Osbert Parsley

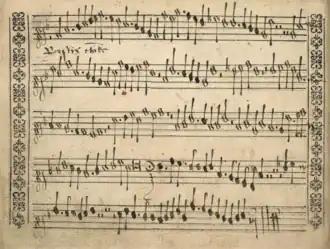
manuscript page from a composition by Parsley

Osbert Parsley was born in 1510 or 1511; the identity of his parents and place of birth are unknown. Like many of his contemporary English composers, he began his musical career as a choirboy. During the time Parsley was a chorister, Edmund Inglott and his son William Inglott were in turn Master of the Choristers; the works written by William are found in the "Fitzwilliam Virginal Book".